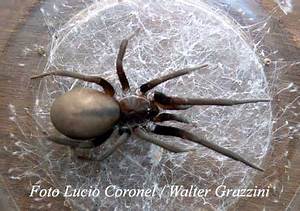
Label: spider